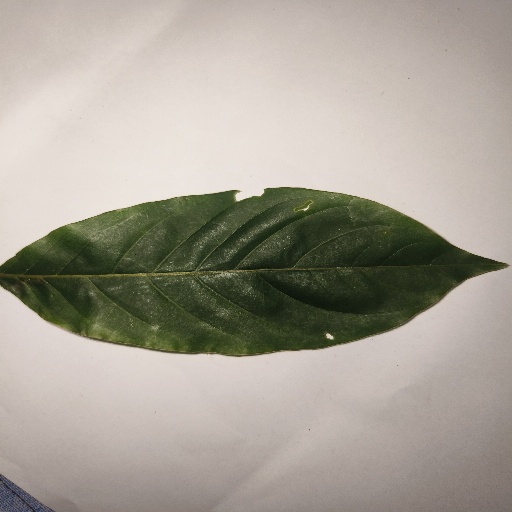
Species: HariTaki
Leaf condition: Shot Hole